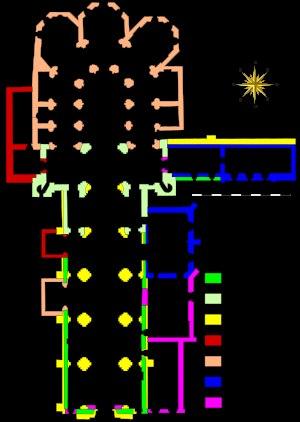
La cathédrale Saint-Trophime d'Arles est une église romane de la ville d'Arles située place de la République. Bâtie sur des vestiges de l’Antiquité tardive à partir de 1100, c’est l’un des plus importants édifices du domaine roman provençal.